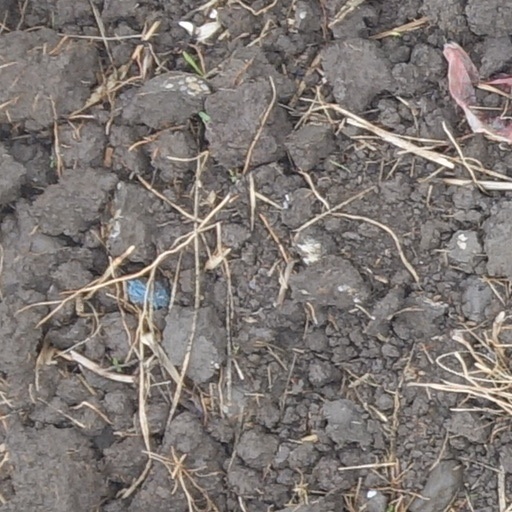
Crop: wheat